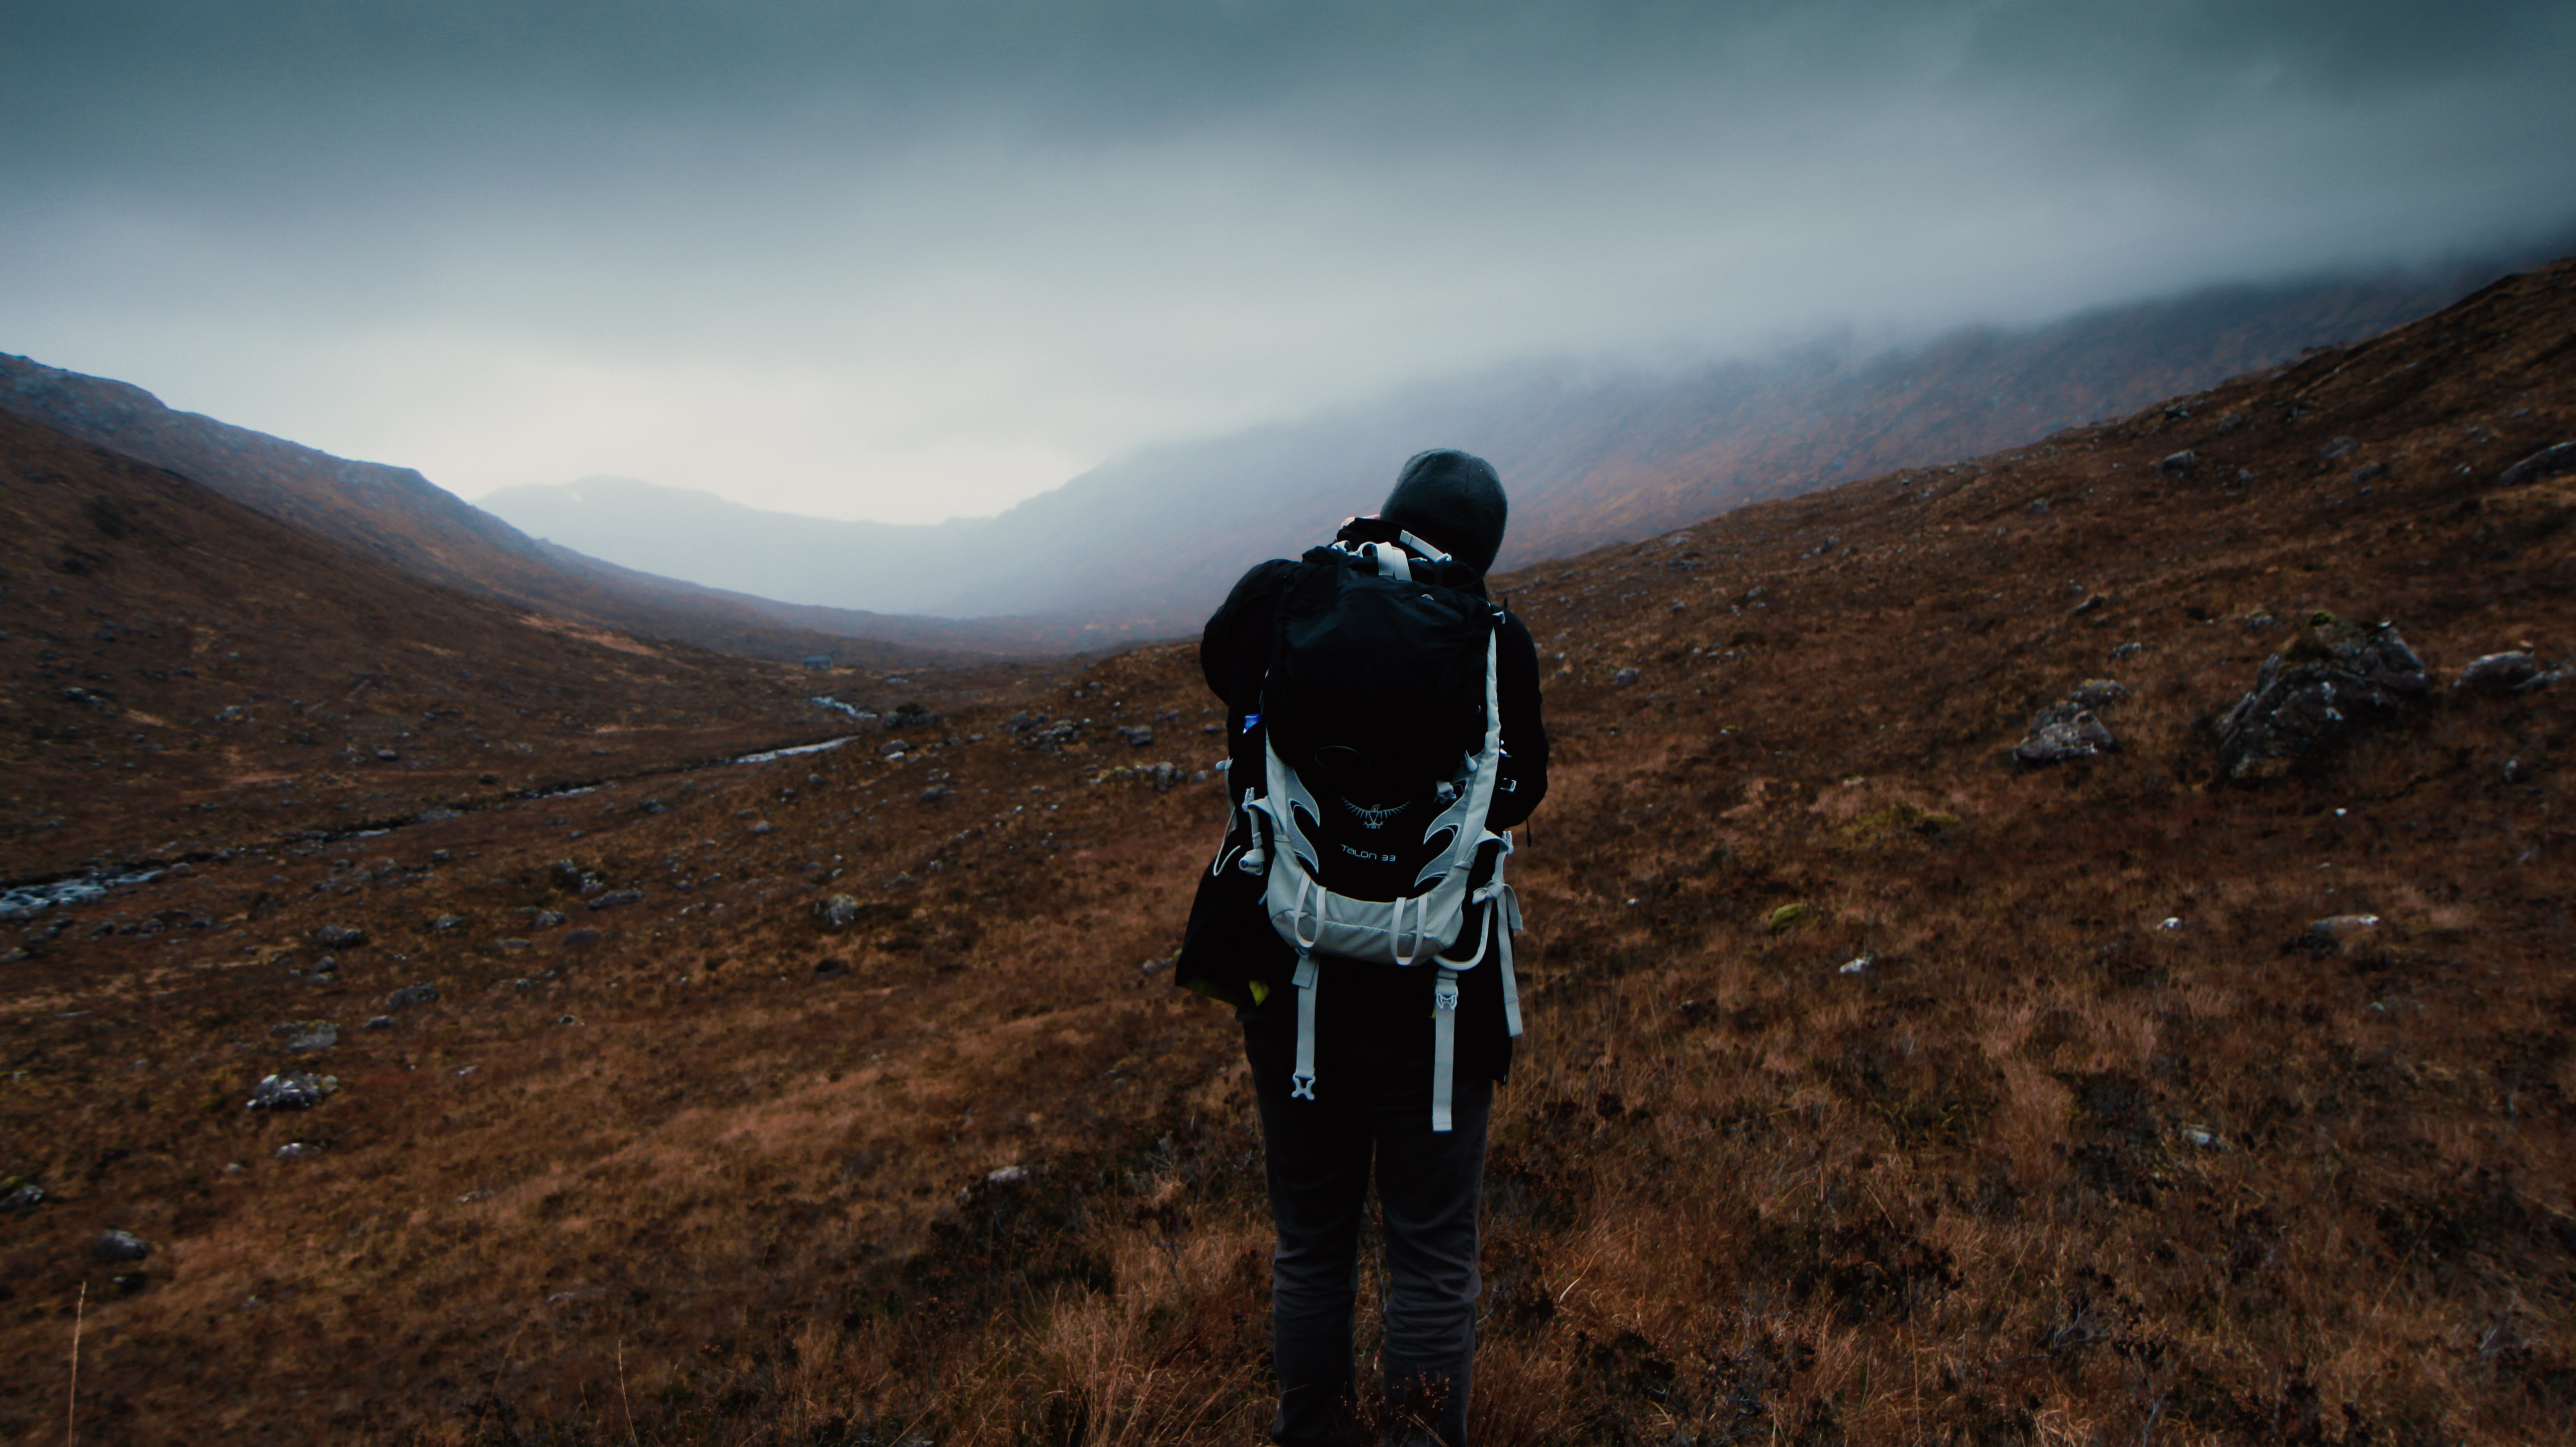
person, mountain, cloudy, hill, adventure, backpack, bicycle, valley, mountain range, standing, vehicle, soil, extreme sport, ridge, summit, mountain bike, mountaineering, freeride, screenshot, mountain biking, mountainous landforms, cycle sport